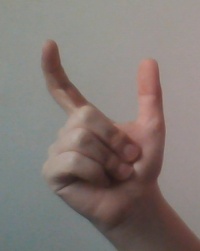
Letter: nun